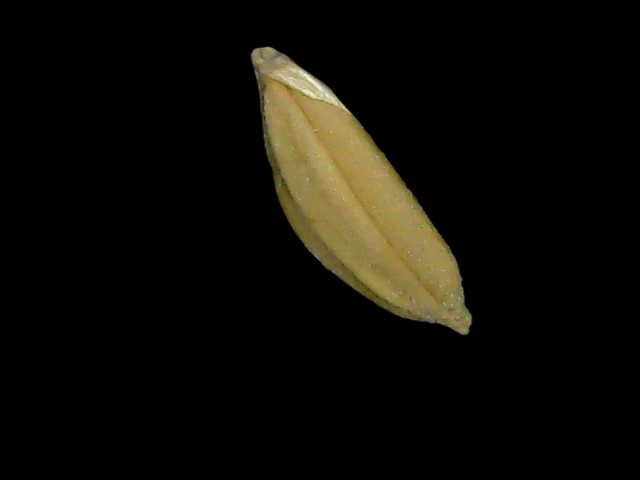
Rice variety: Bd76